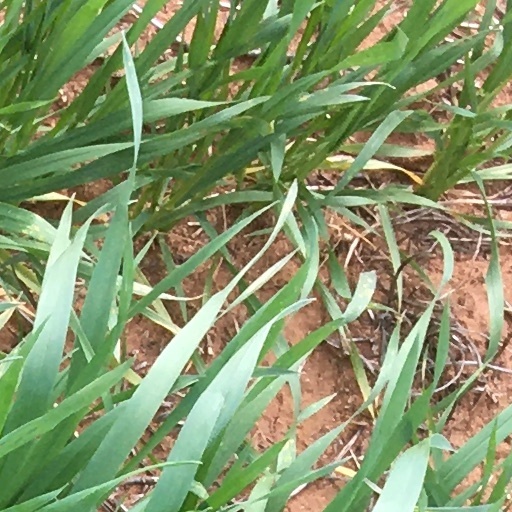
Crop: wheat